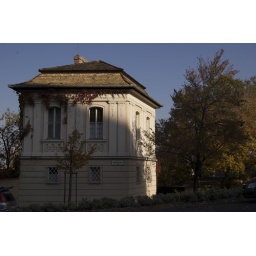
A rather interesting looking building up near the entrance to the castle area in Budapest. Beautiful buildings in this city.